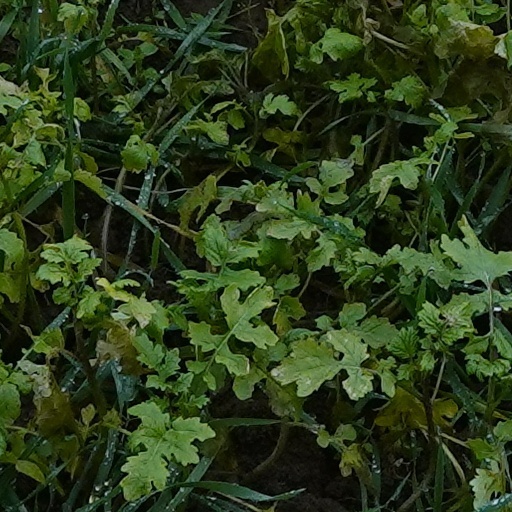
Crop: wheat